Transportation safety in the United States

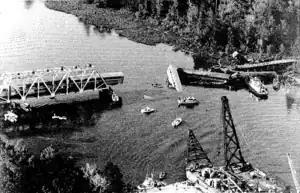
1993 Big Bayou Cannot

The number of deaths per passenger-mile on commercial airlines in the United States between 2000 and 2010 was about 0.2 deaths per 10 billion passenger-miles,